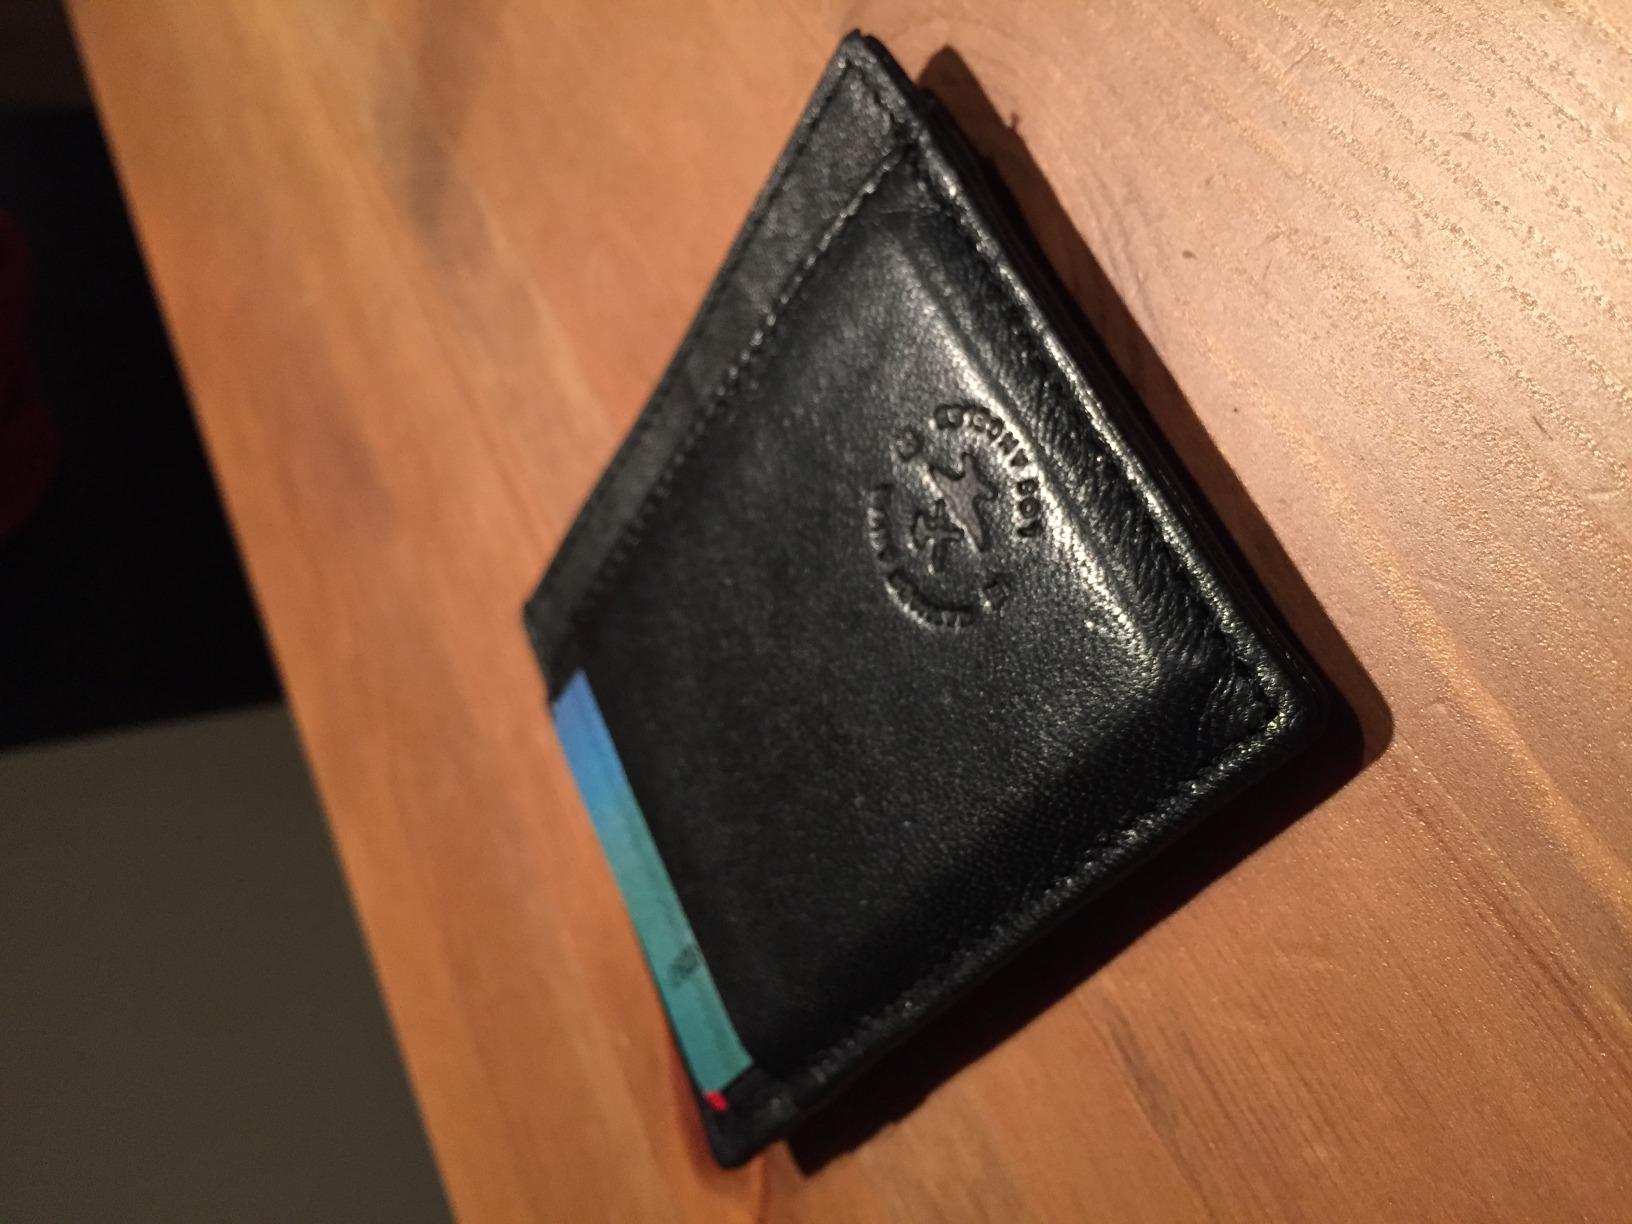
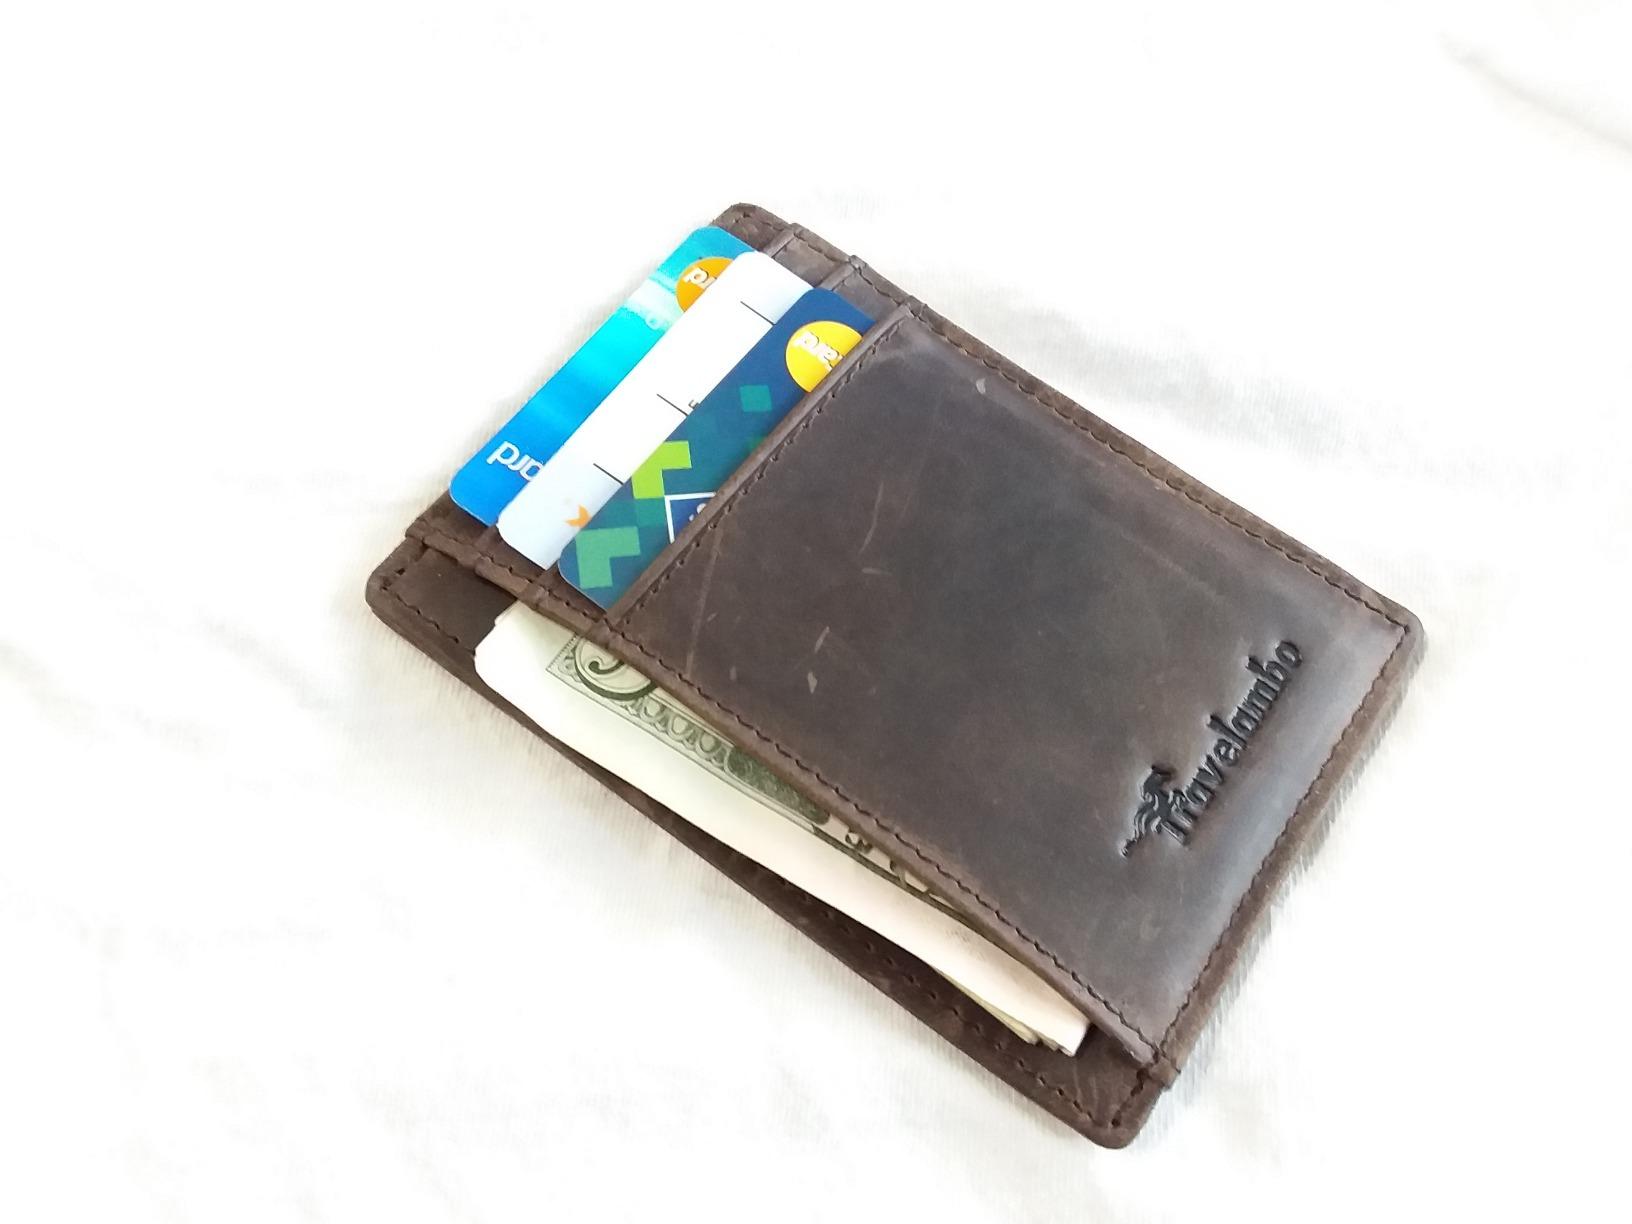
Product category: accessories_wallet
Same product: no